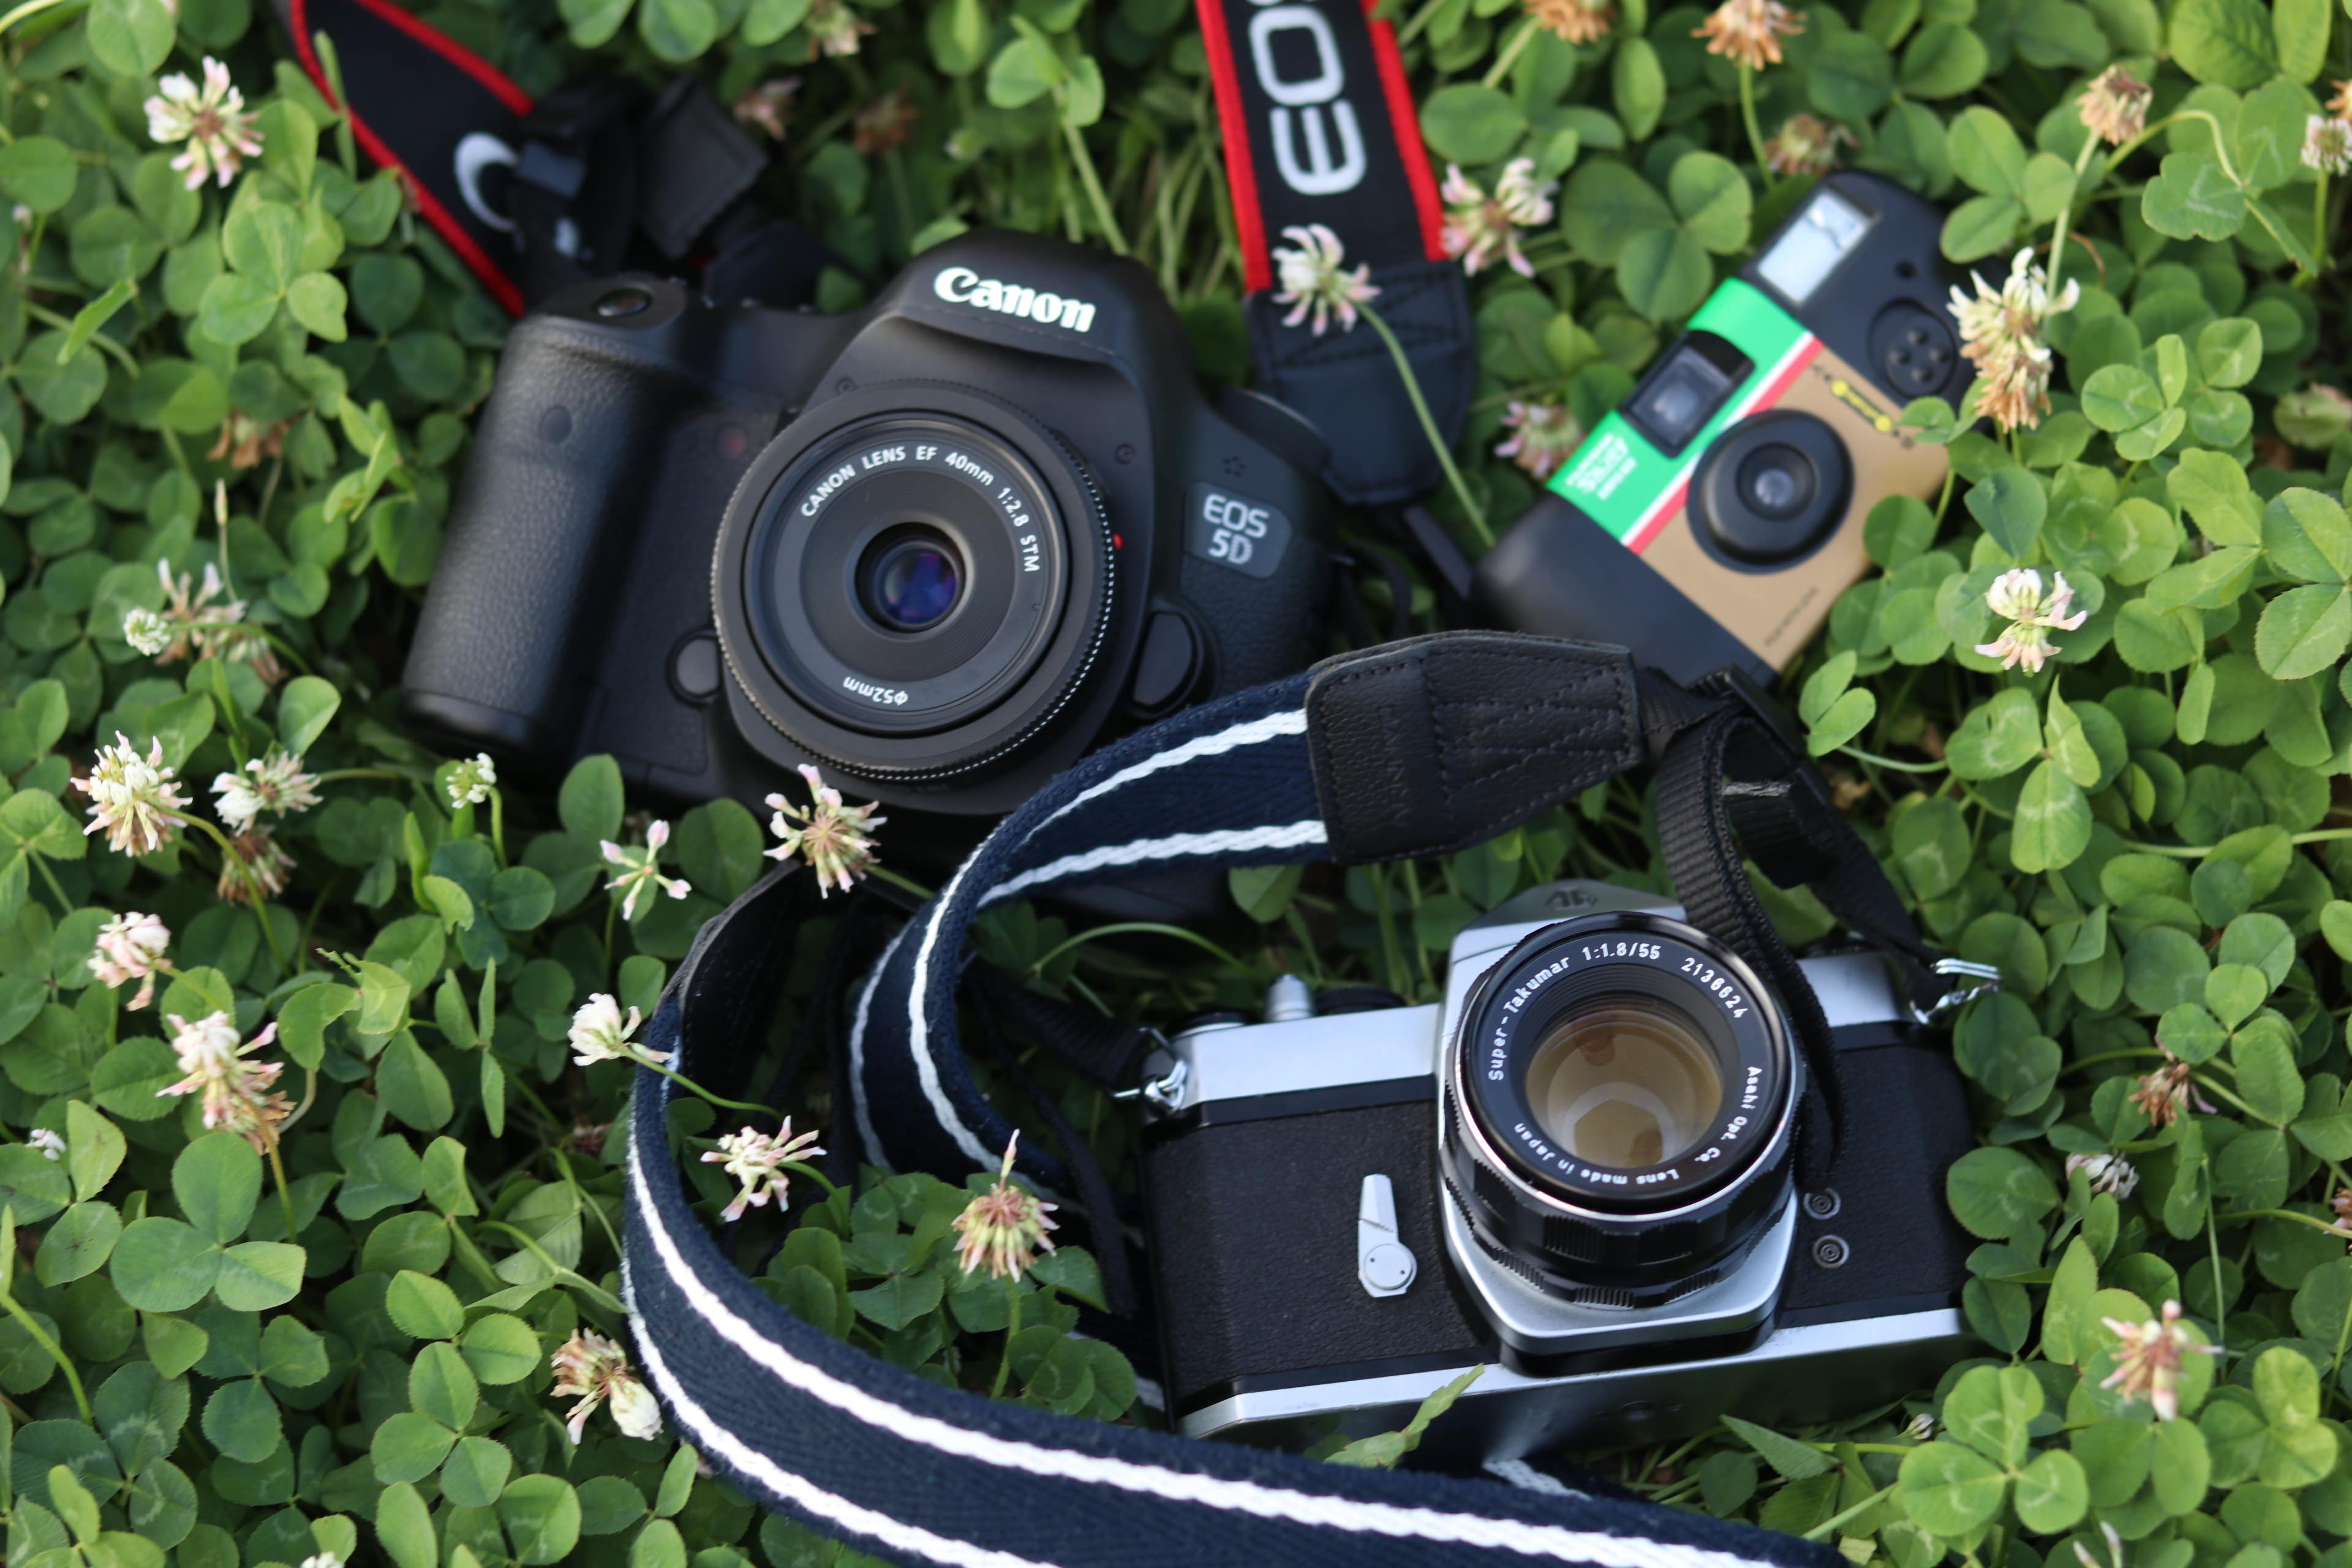
camera, camera lens, cameras optics, Point and shoot camera, lens, photography, camera accessory, plant, grass, digital camera, single lens reflex camera, strap, reflex camera, stock photography, digital slr, mirrorless interchangeable lens camera, flower